Milesian tale

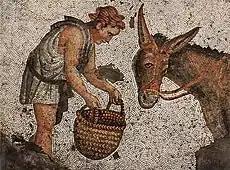
A Byzantine mosaic depicting a scene from "The Golden Ass" by Lucius Apuleius

Though the idea of the Milesian tale served as a model for the episodic narratives strung together in "The Satyricon" by Gaius Petronius Arbiter and "The Golden Ass" by Lucius Apuleius (second century CE), neither Aristides's original Greek text nor the Latin translation survived. The lengthiest survivor from this literature is the tale of "Cupid and Psyche", found in Apuleius, which Sir Richard Burton observed, "makes us deeply regret the disappearance of the others".